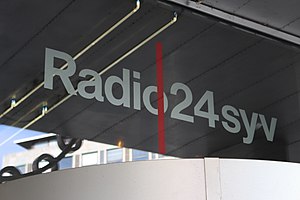
Radio24syv
Radio24syv's indgang, Vester Farimagsgade.
Radio24syv's indgang, Vester Farimagsgade 41.
Radio24syv var en dansk public service-radiostation, der blev drevet for licensmidler af Berlingske Media og PeopleGroup igennem selskabet Berlingske People A/S fra 2011 til 31. oktober 2019.